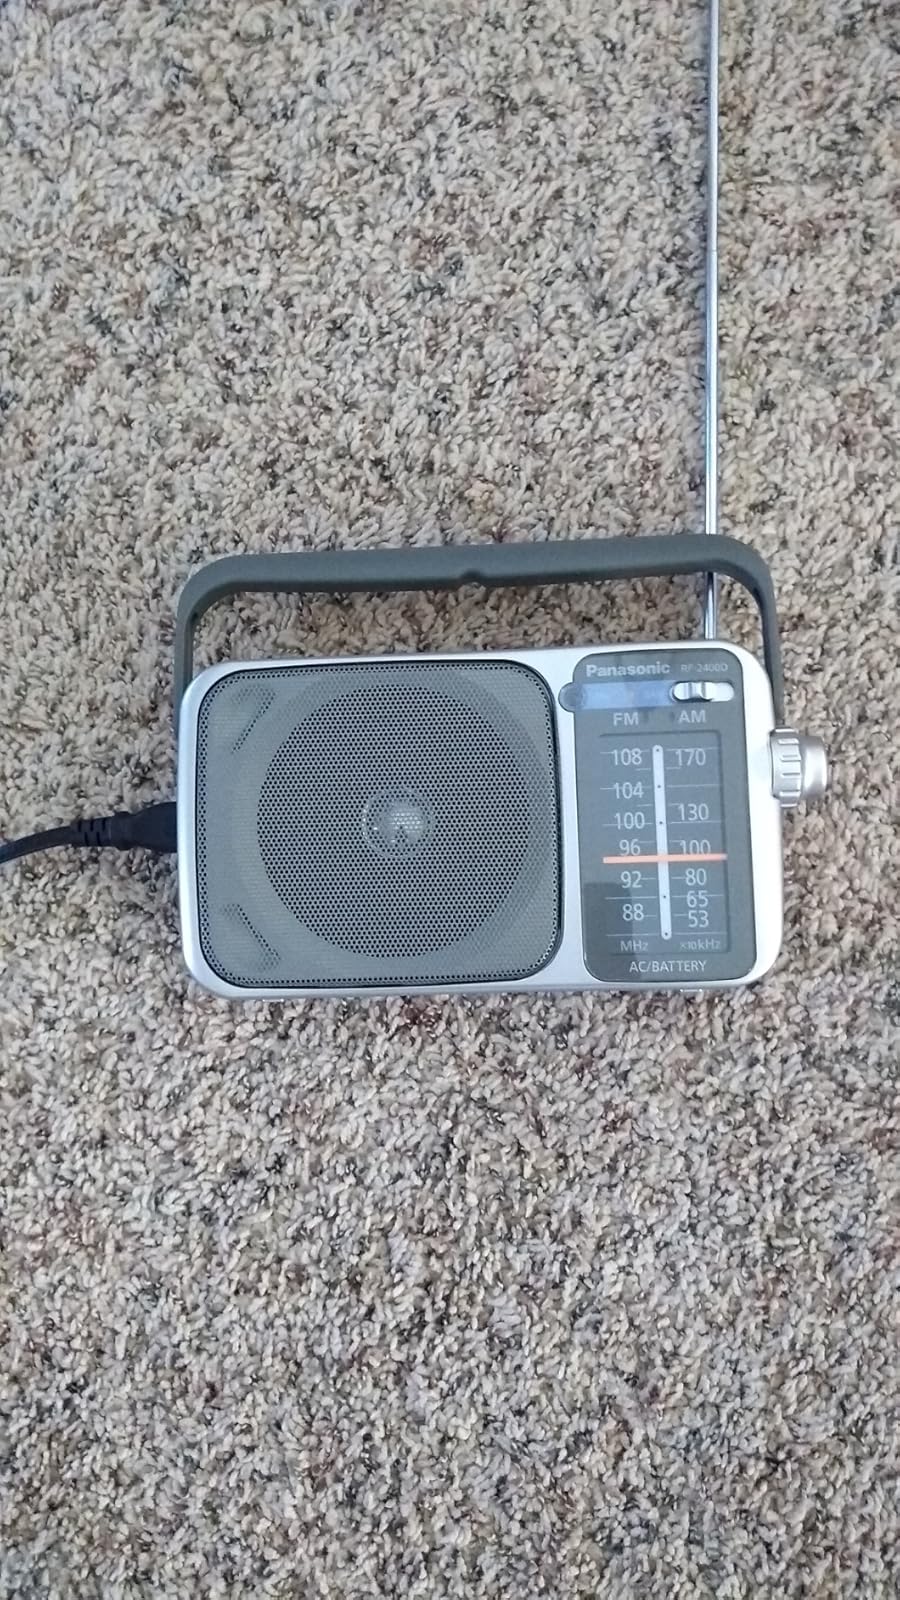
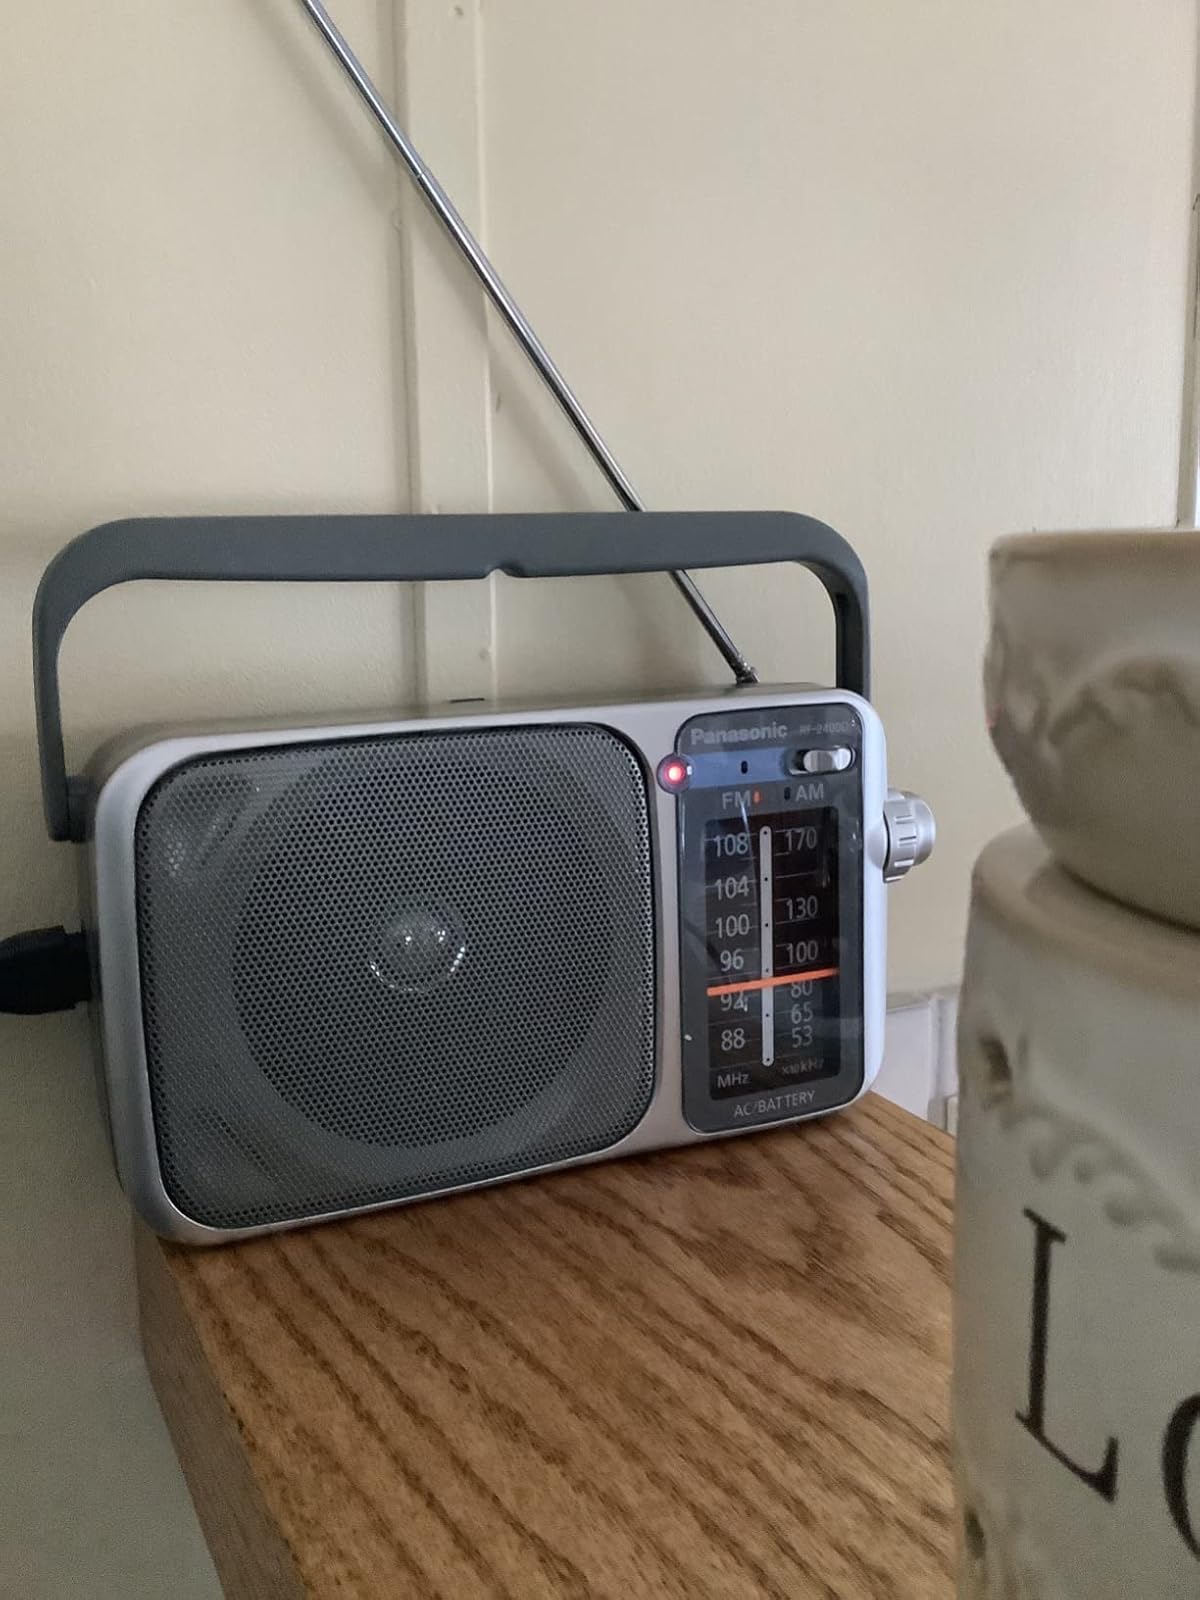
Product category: radio
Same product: yes